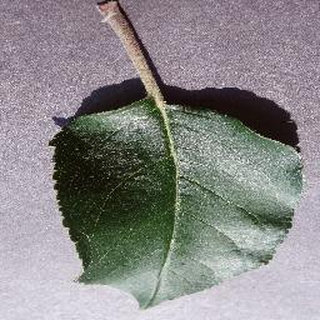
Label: healthy_apple